Ellensen Forest

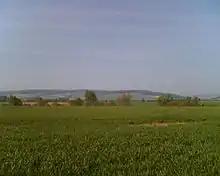
In the background: Ellensen Forest

Ellensen Forest (German: "Ellenser Wald") is a low mountain range in the Leine Uplands, sited at the city of Dassel in South Lower Saxony, Germany. It is named for Ellensen, a district of Dassel.